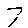
Label: 7